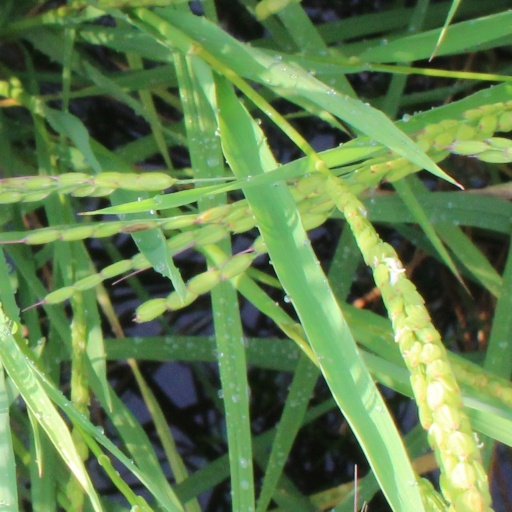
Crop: rice